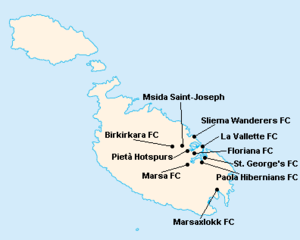
Répartition des clubs de Premier League Maltaise 2006-2007.
La saison 2006-2007 de Premier League Maltaise était la quatre-vingt-douzième édition de la première division maltaise.